Codename: Kids Next Door – Operation: S.O.D.A.

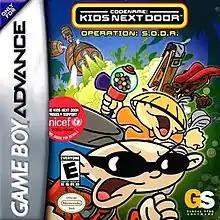
North American box art

Codename: Kids Next Door – Operation: S.O.D.A. is a 2004 platform video game based on the American animated television series "" on Cartoon Network. Developed by Vicarious Visions and published by Global Star Software for the Game Boy Advance, it was released exclusively in North America.